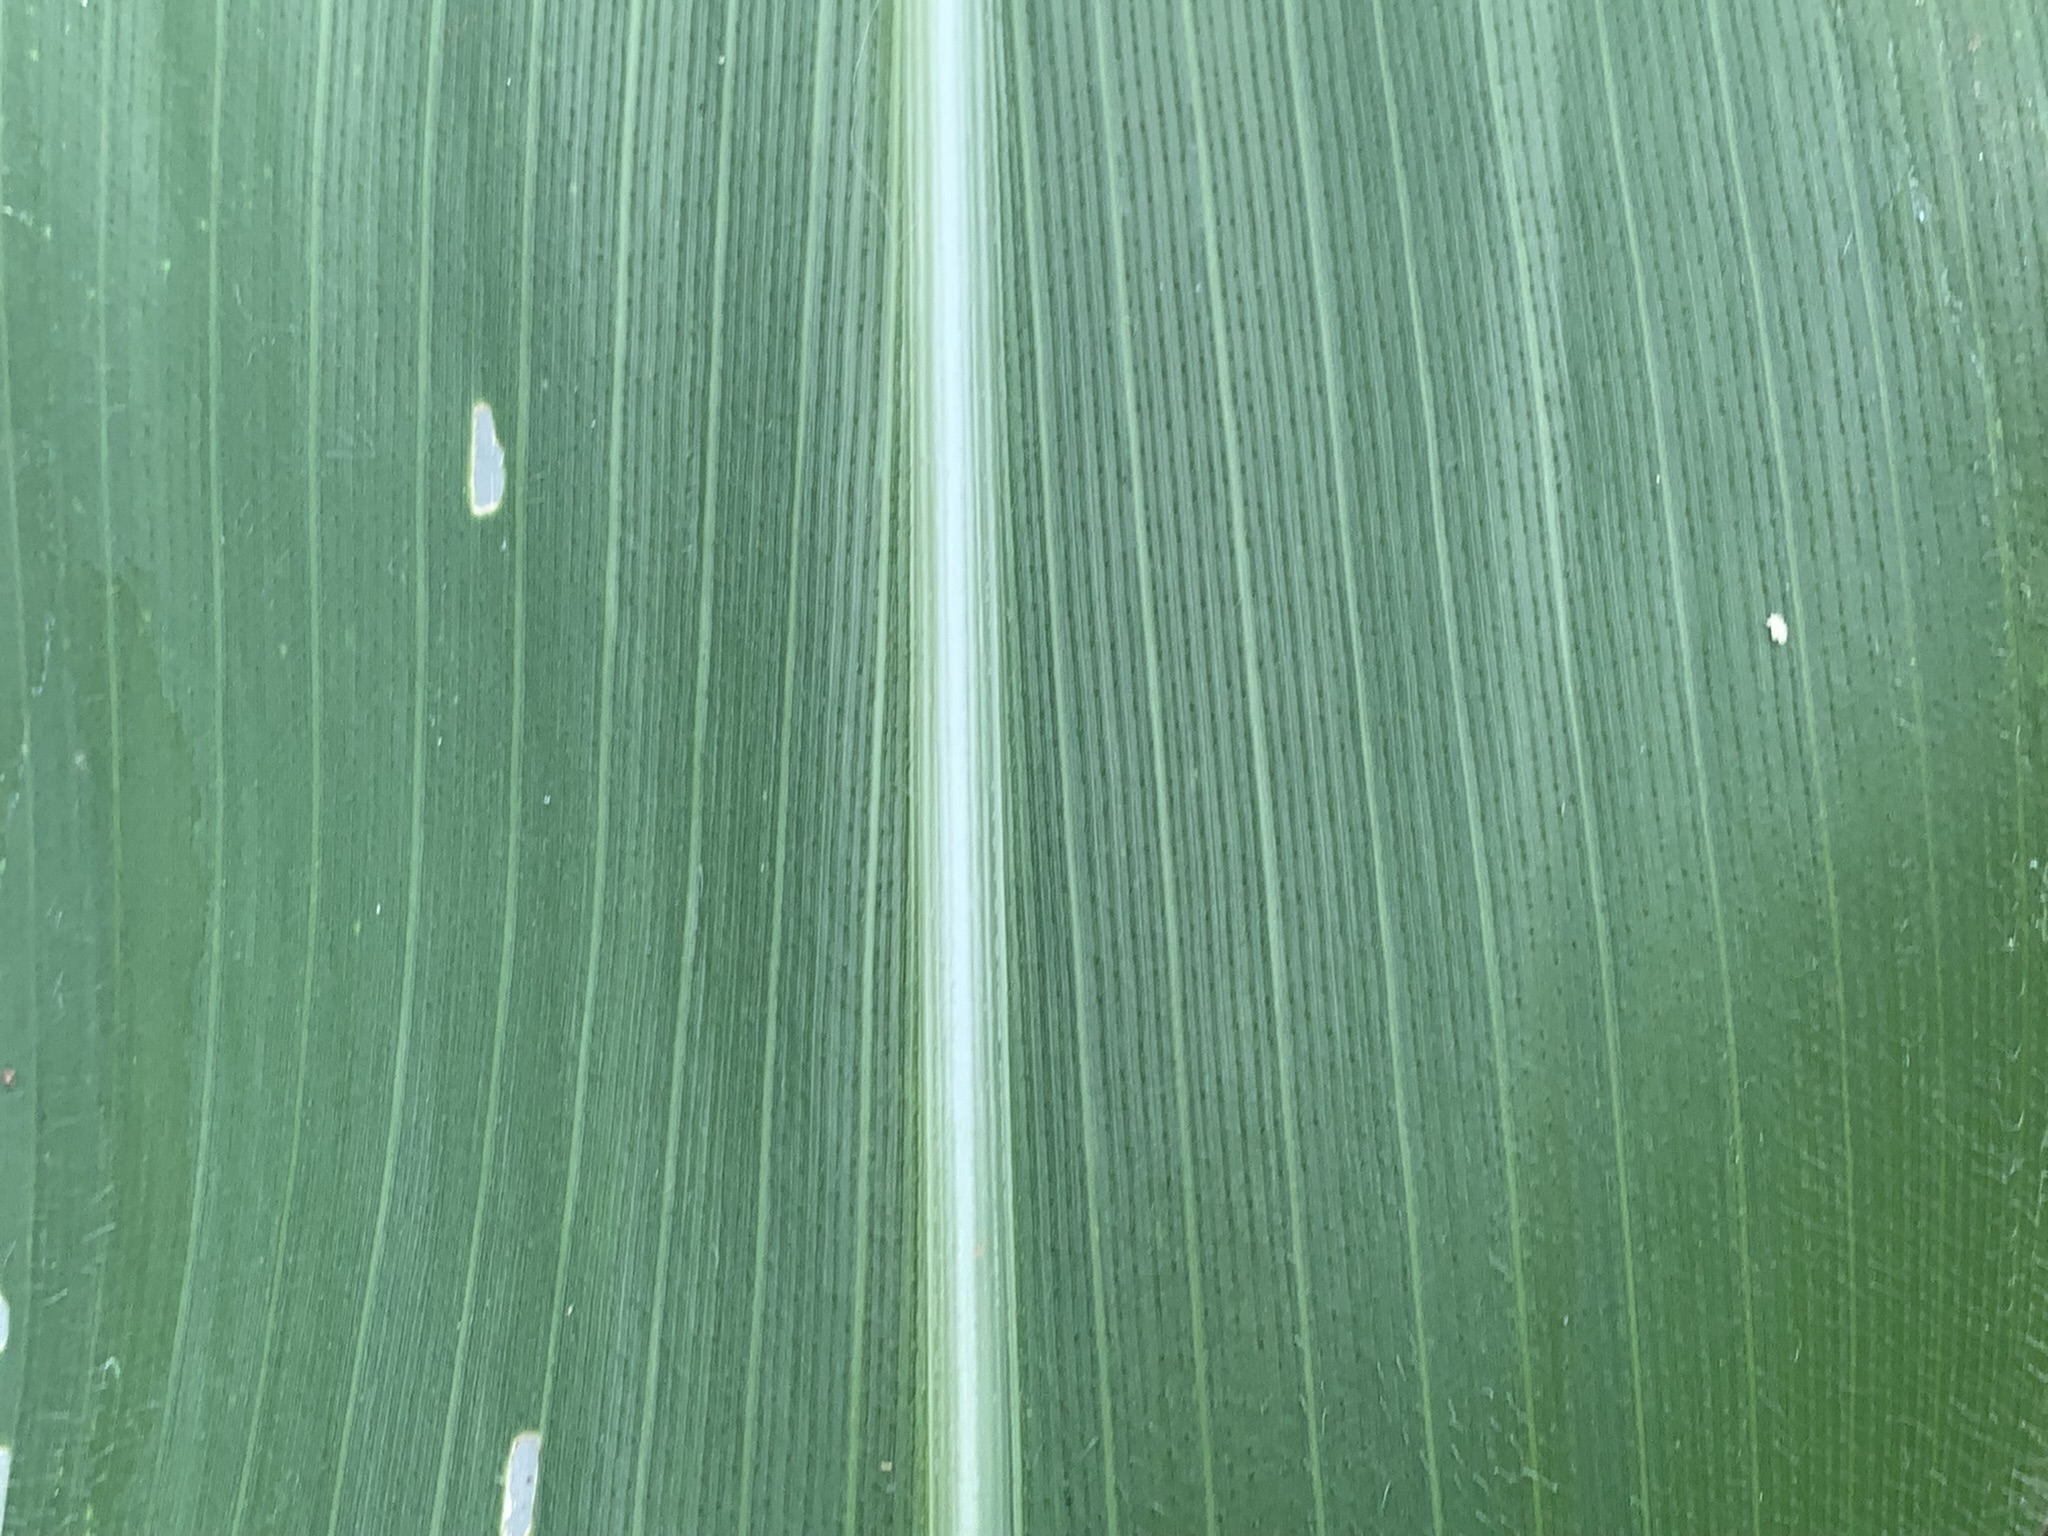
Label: Healthy